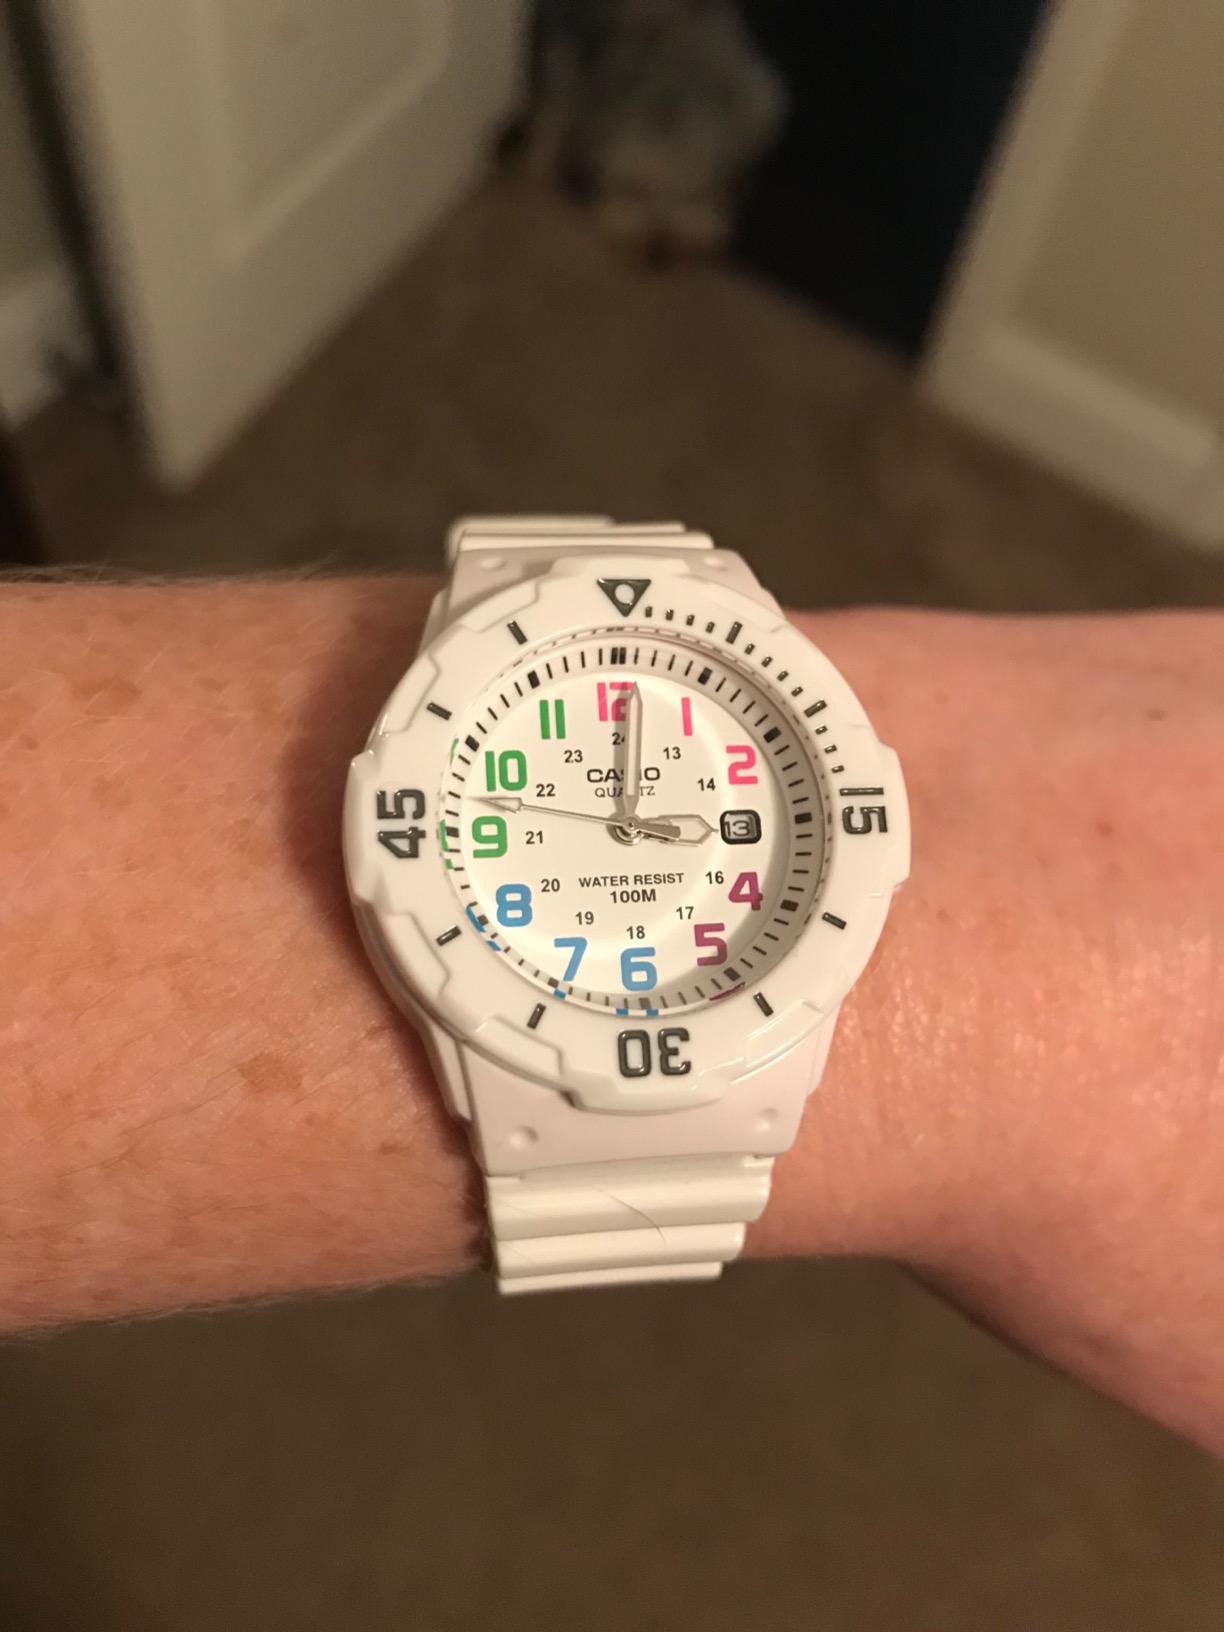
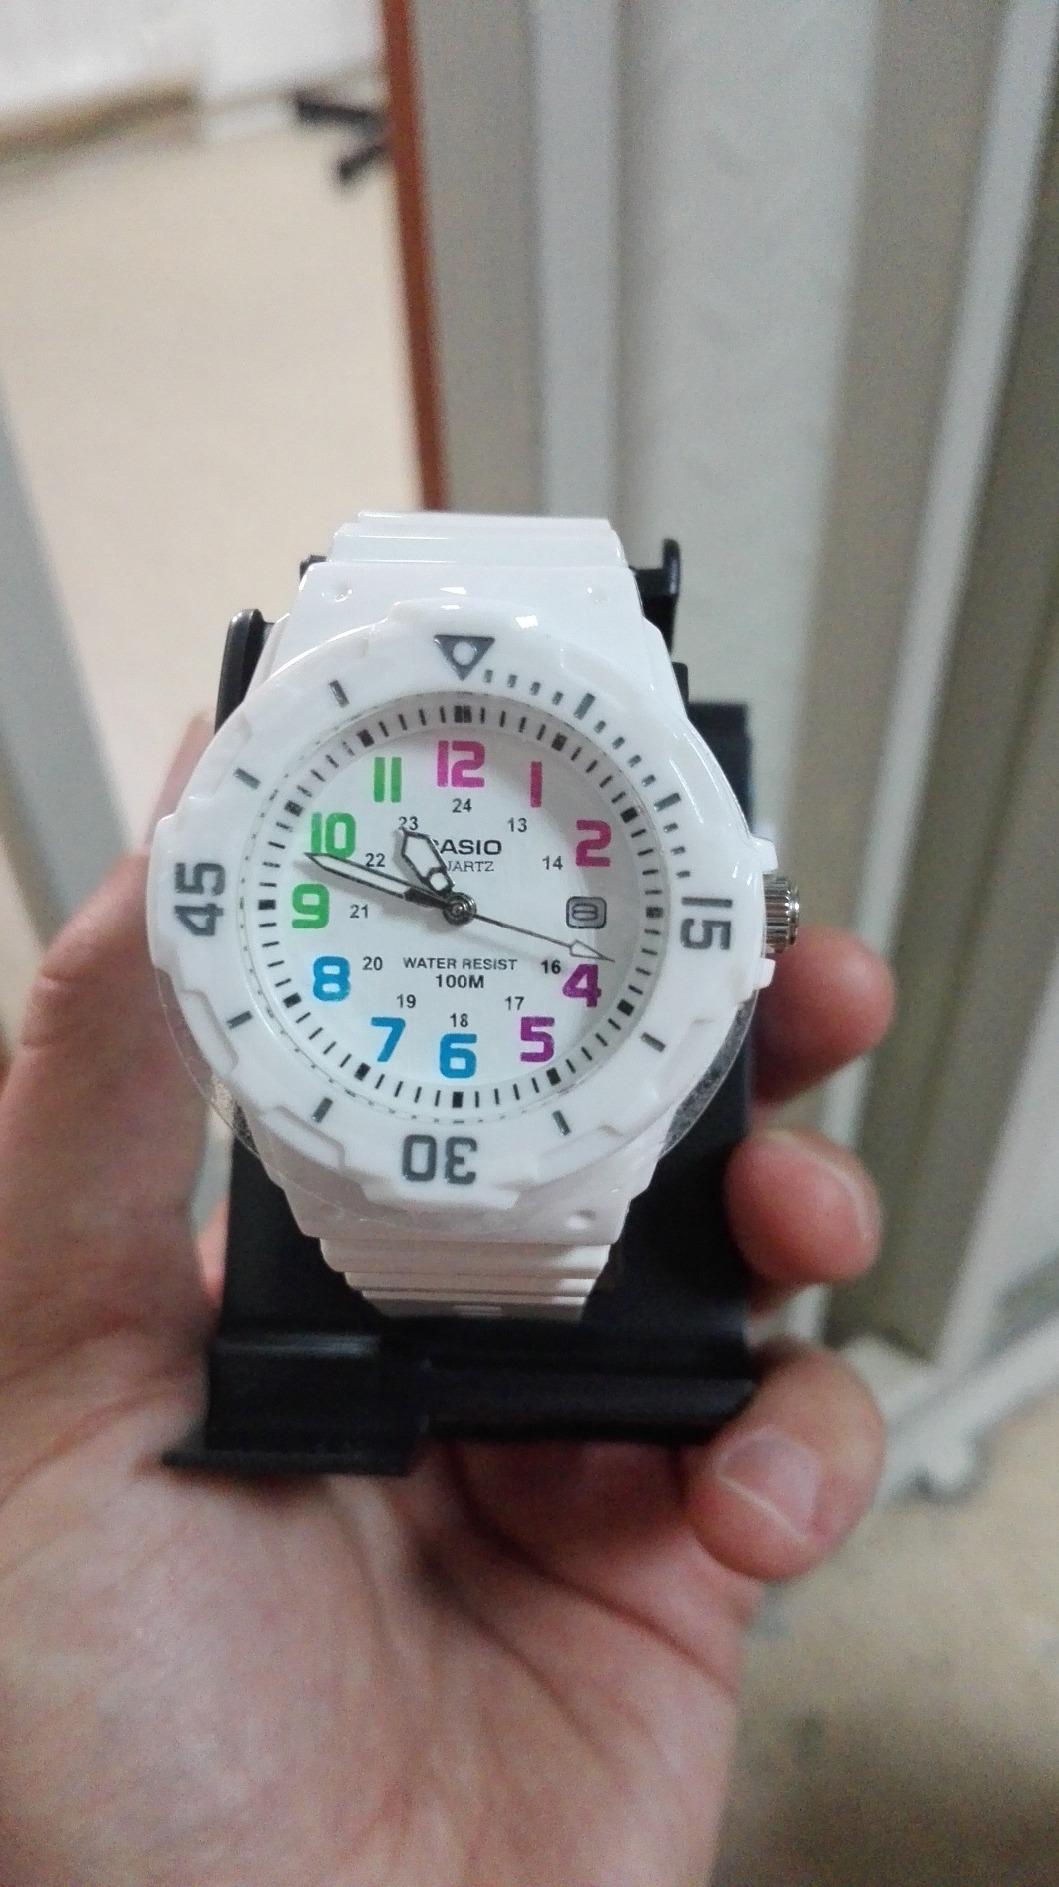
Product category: accessories_watch
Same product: yes